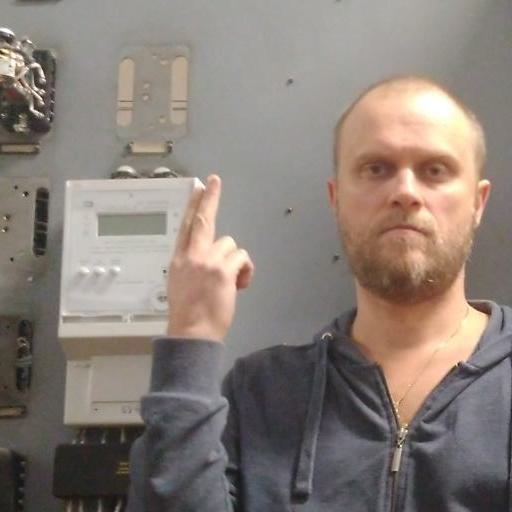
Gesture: two_up_inverted